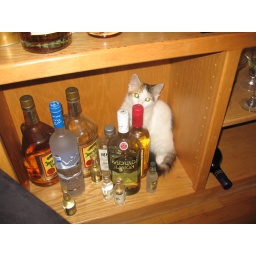
caught red handed in the liquor cabinet again!